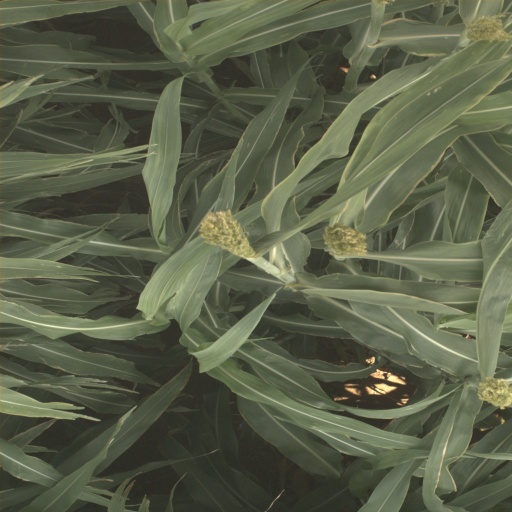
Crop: sorghum